Superpower (song)

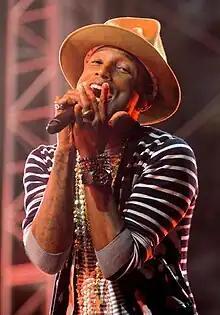
Pharrell Williams ("pictured") who served as one of the writers of the song, makes a cameo appearance in the music video.

The music video for "Superpower" was directed by Jonas Åkerlund. It was filmed at the Hawthorne Plaza Shopping Center, a former shopping mall which was converted to a film set in Hawthorne, California. The singer was spotted by media on November 12, 2013 on the location set wearing a Louis Vuitton ski mask while filming the video. Beyoncé does not lip-sync or dance during the video. During an interview, she explained that "Superpower" was a song which "you can just put on repeat and put you in this trance, which is why I didn't want to perform it in the video". With that being said, she wanted to focus on slow motion shots of "really powerful imagery". It features former Destiny's Child members Kelly Rowland and Michelle Williams as well as Pharrell Williams, Luke James and Les Twins. The director said that it was a "spontaneous decision" to include them in the video; Frank Ocean was also originally planned to appear. Åkerlund elaborated on the video: It's a very untraditional way of doing music videos, to not have her lip-synch. For Beyoncé, who's a dancer, it's very unusual to have a video without a dance part. I felt part of this idea for "Superpower" was to have stuff be in contrast to each other, so this song is very soft and very slow, but the action you see is aggressive and very big. We discussed it many times to see if we'd have the performance in the video or not. We decided no, and I think it works really, really well. It's kind of like a brave move, if you think about it. Most artists can act and have all these different things, but they'll still fall back on the performance.